Symbols of Milan

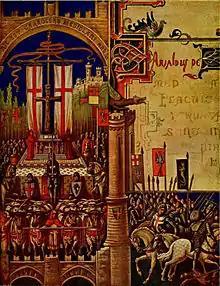
The "Carroccio" of Milan on an ancient miniature. One can see, on the "Carroccio", the "Vexillum publicum" of the municipality of Milan, consisting of a red cross on a white background

Thus it was only in the 13th century that the flag of Milan took its final form, namely a red cross on a white field, abandoning the primitive ""pattée"" shape. From it was then derived the coat of arms of Milan, namely a silver (white) Samnite shield on which there is a red cross, which is still used today. The debut of the cross on a white field on the city coat of arms was thus subsequent to the first appearance of this symbol of Milan on a flag: it was the red cross on a white field present on the banner of Milan that later inspired the subject of the city's coat of arms.